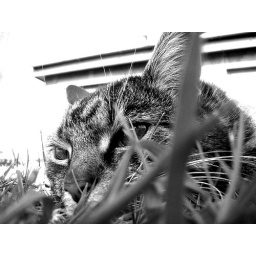
My cat Smokey lying in the grass